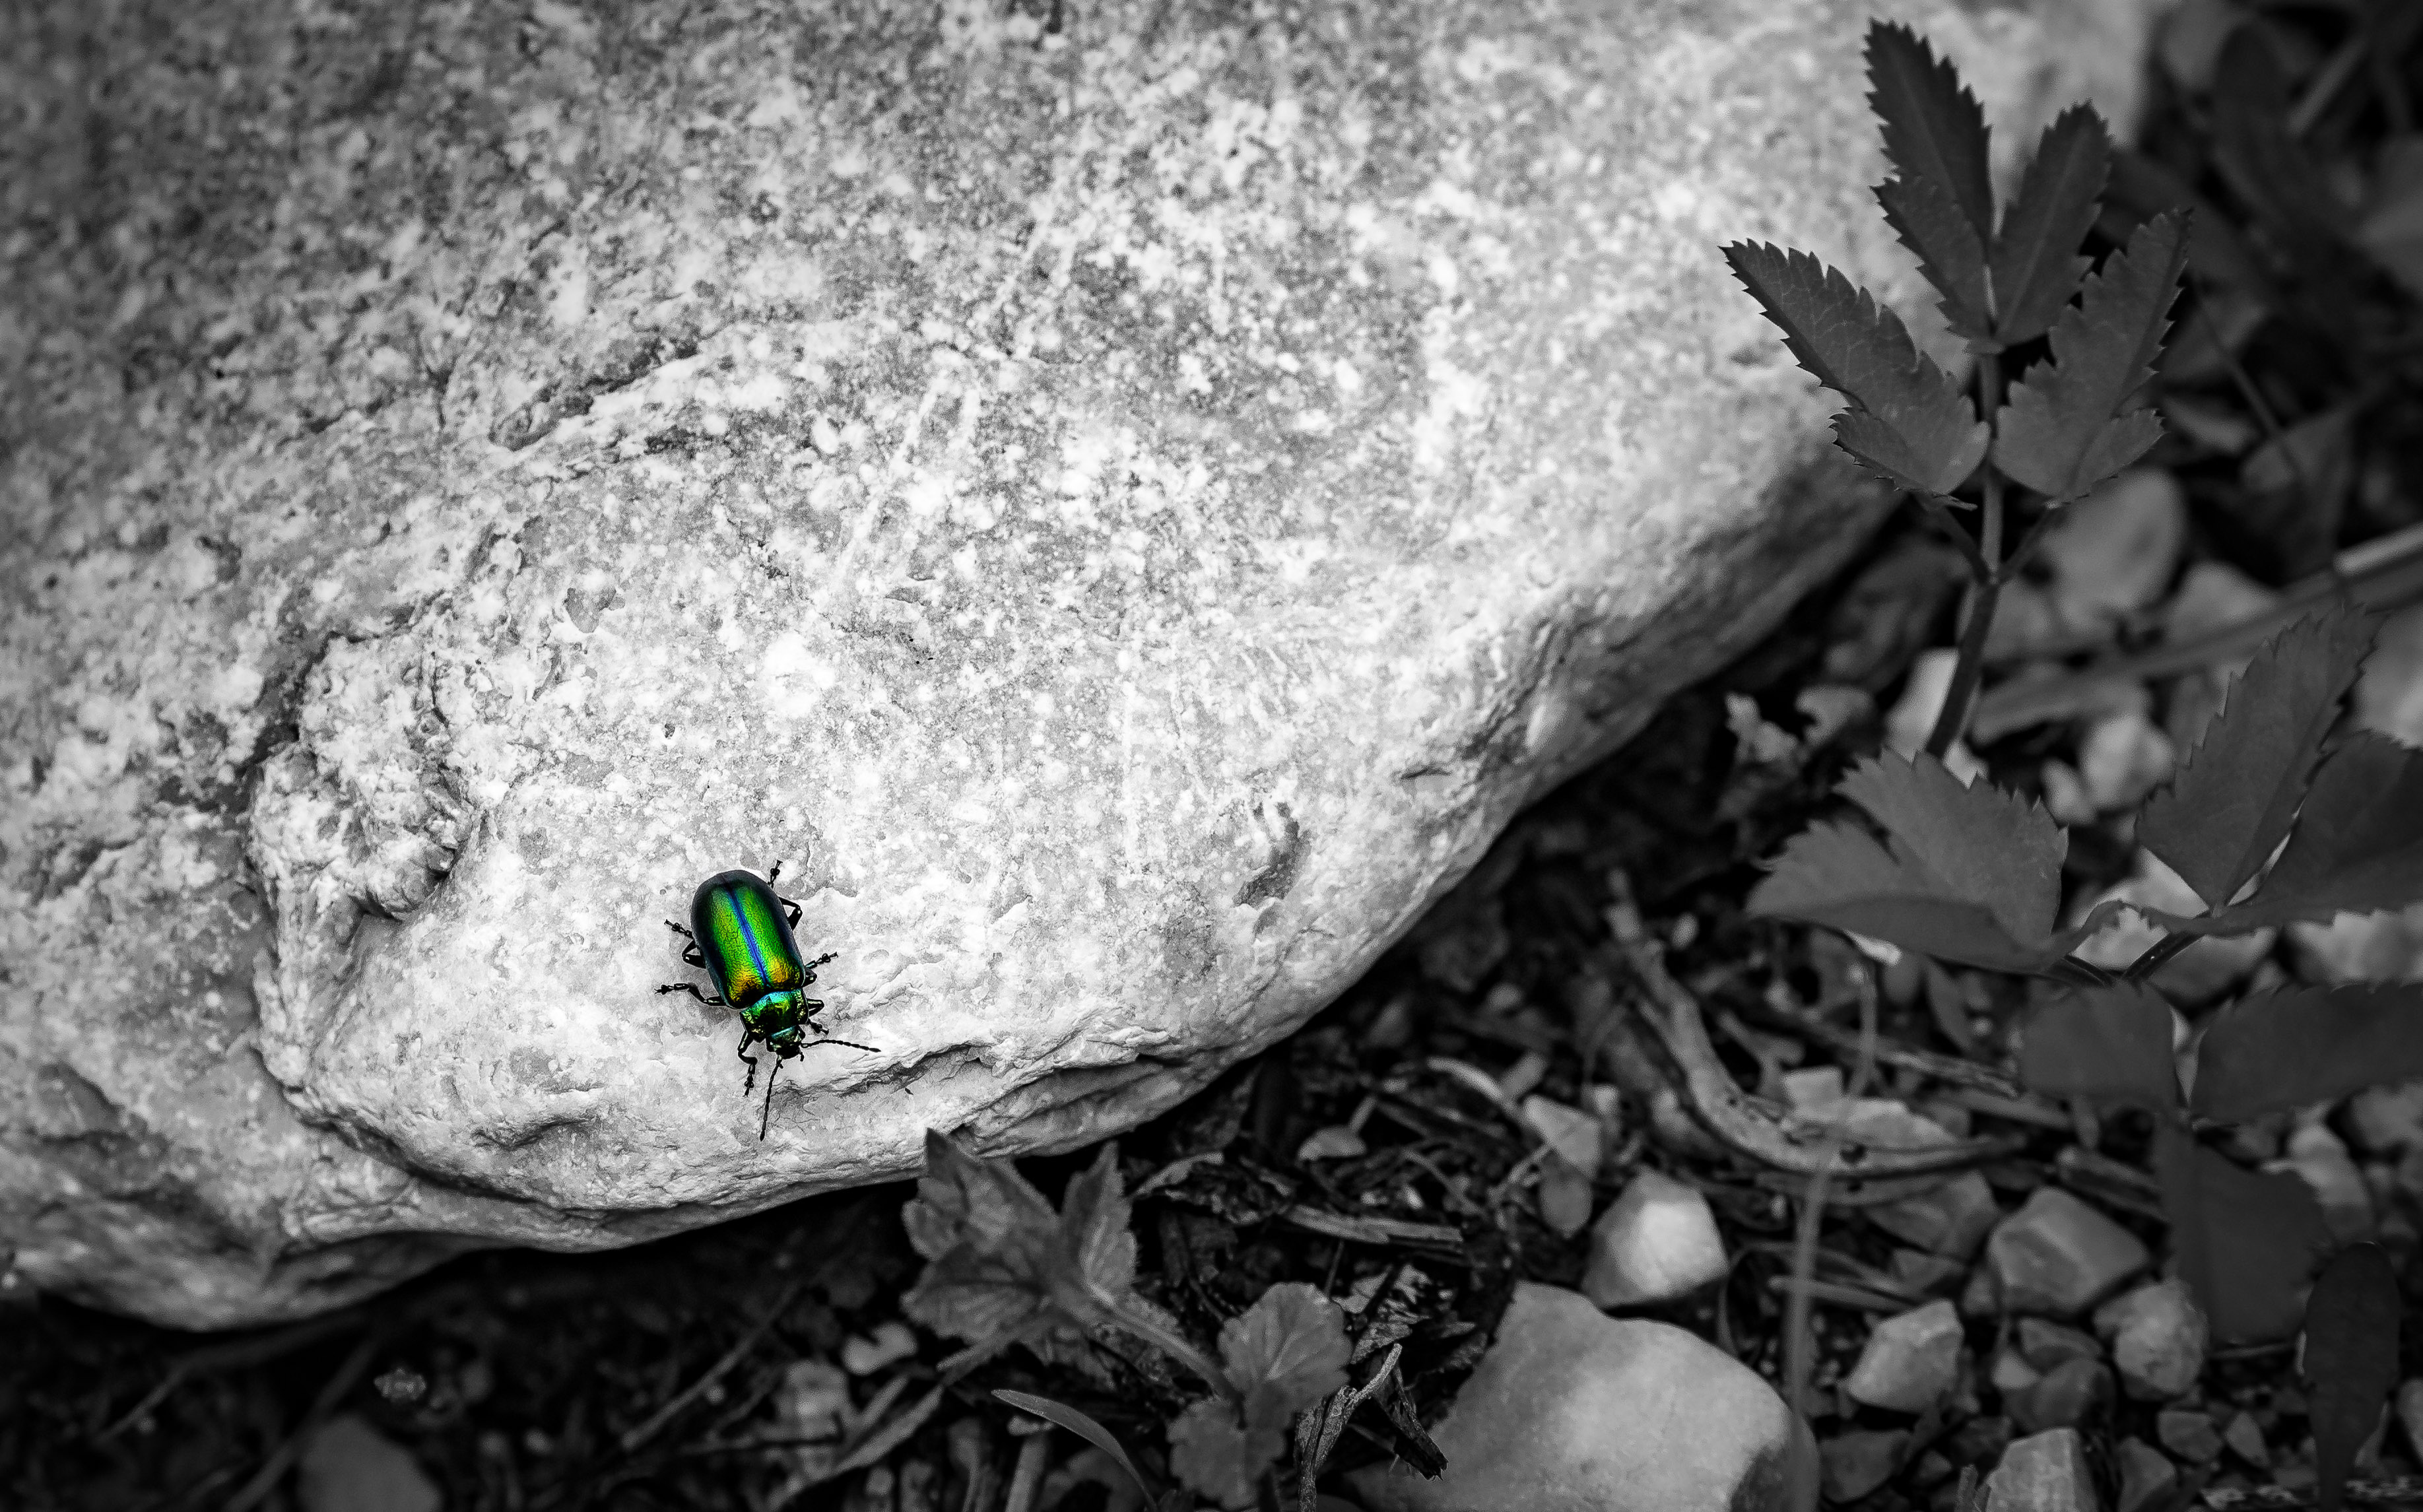
tree, nature, forest, rock, branch, black and white, white, photography, leaf, flower, soil, darkness, black, monochrome, flora, austria, at, beetle, obersterreich, ebensee, macro photography, monochrome photography